Shipbuilding

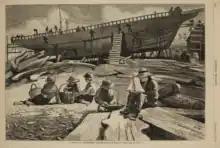
Shipbuilding

Shipbuilding is the construction of ships and other floating vessels. In modern times, it normally takes place in a specialized facility known as a shipyard. Shipbuilders, also called shipwrights, follow a specialized occupation that traces its roots to before recorded history.